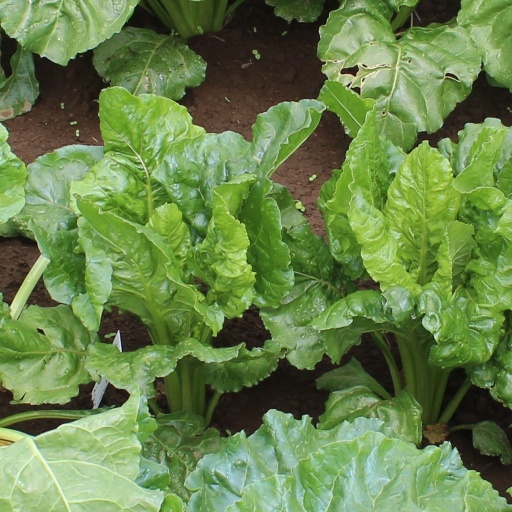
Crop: sugar beet